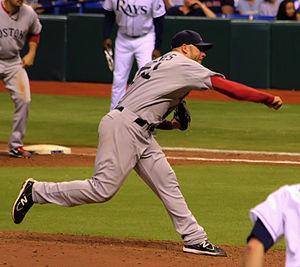
Alfredo Aceves est un lanceur droitier de la Ligue majeure de baseball.